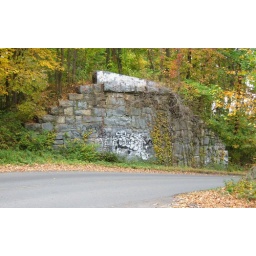
The railroad once crossed over South St on a bridge here.